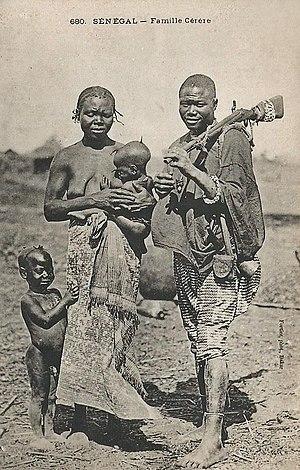
François-Edmond Fortier, Sénégal. Famille cérère. Afrique Occidentale - Sénégal.
Les Sérères sont un peuple d'Afrique de l'Ouest, surtout présent au centre-ouest du Sénégal, du sud de la région de Dakar jusqu'à la frontière gambienne. Ils forment, en nombre, la troisième ethnie du Sénégal, après les Wolofs et les Peuls ; environ un Sénégalais sur six est d'origine sérère. Quelques groupes sérères sont également présents en Gambie et en Mauritanie. Les Sérères constituent l'une des plus anciennes populations de la Sénégambie.